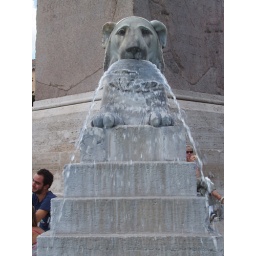
One of the 4 lion fountains at the base of the obelisk in Piazza del Popolo